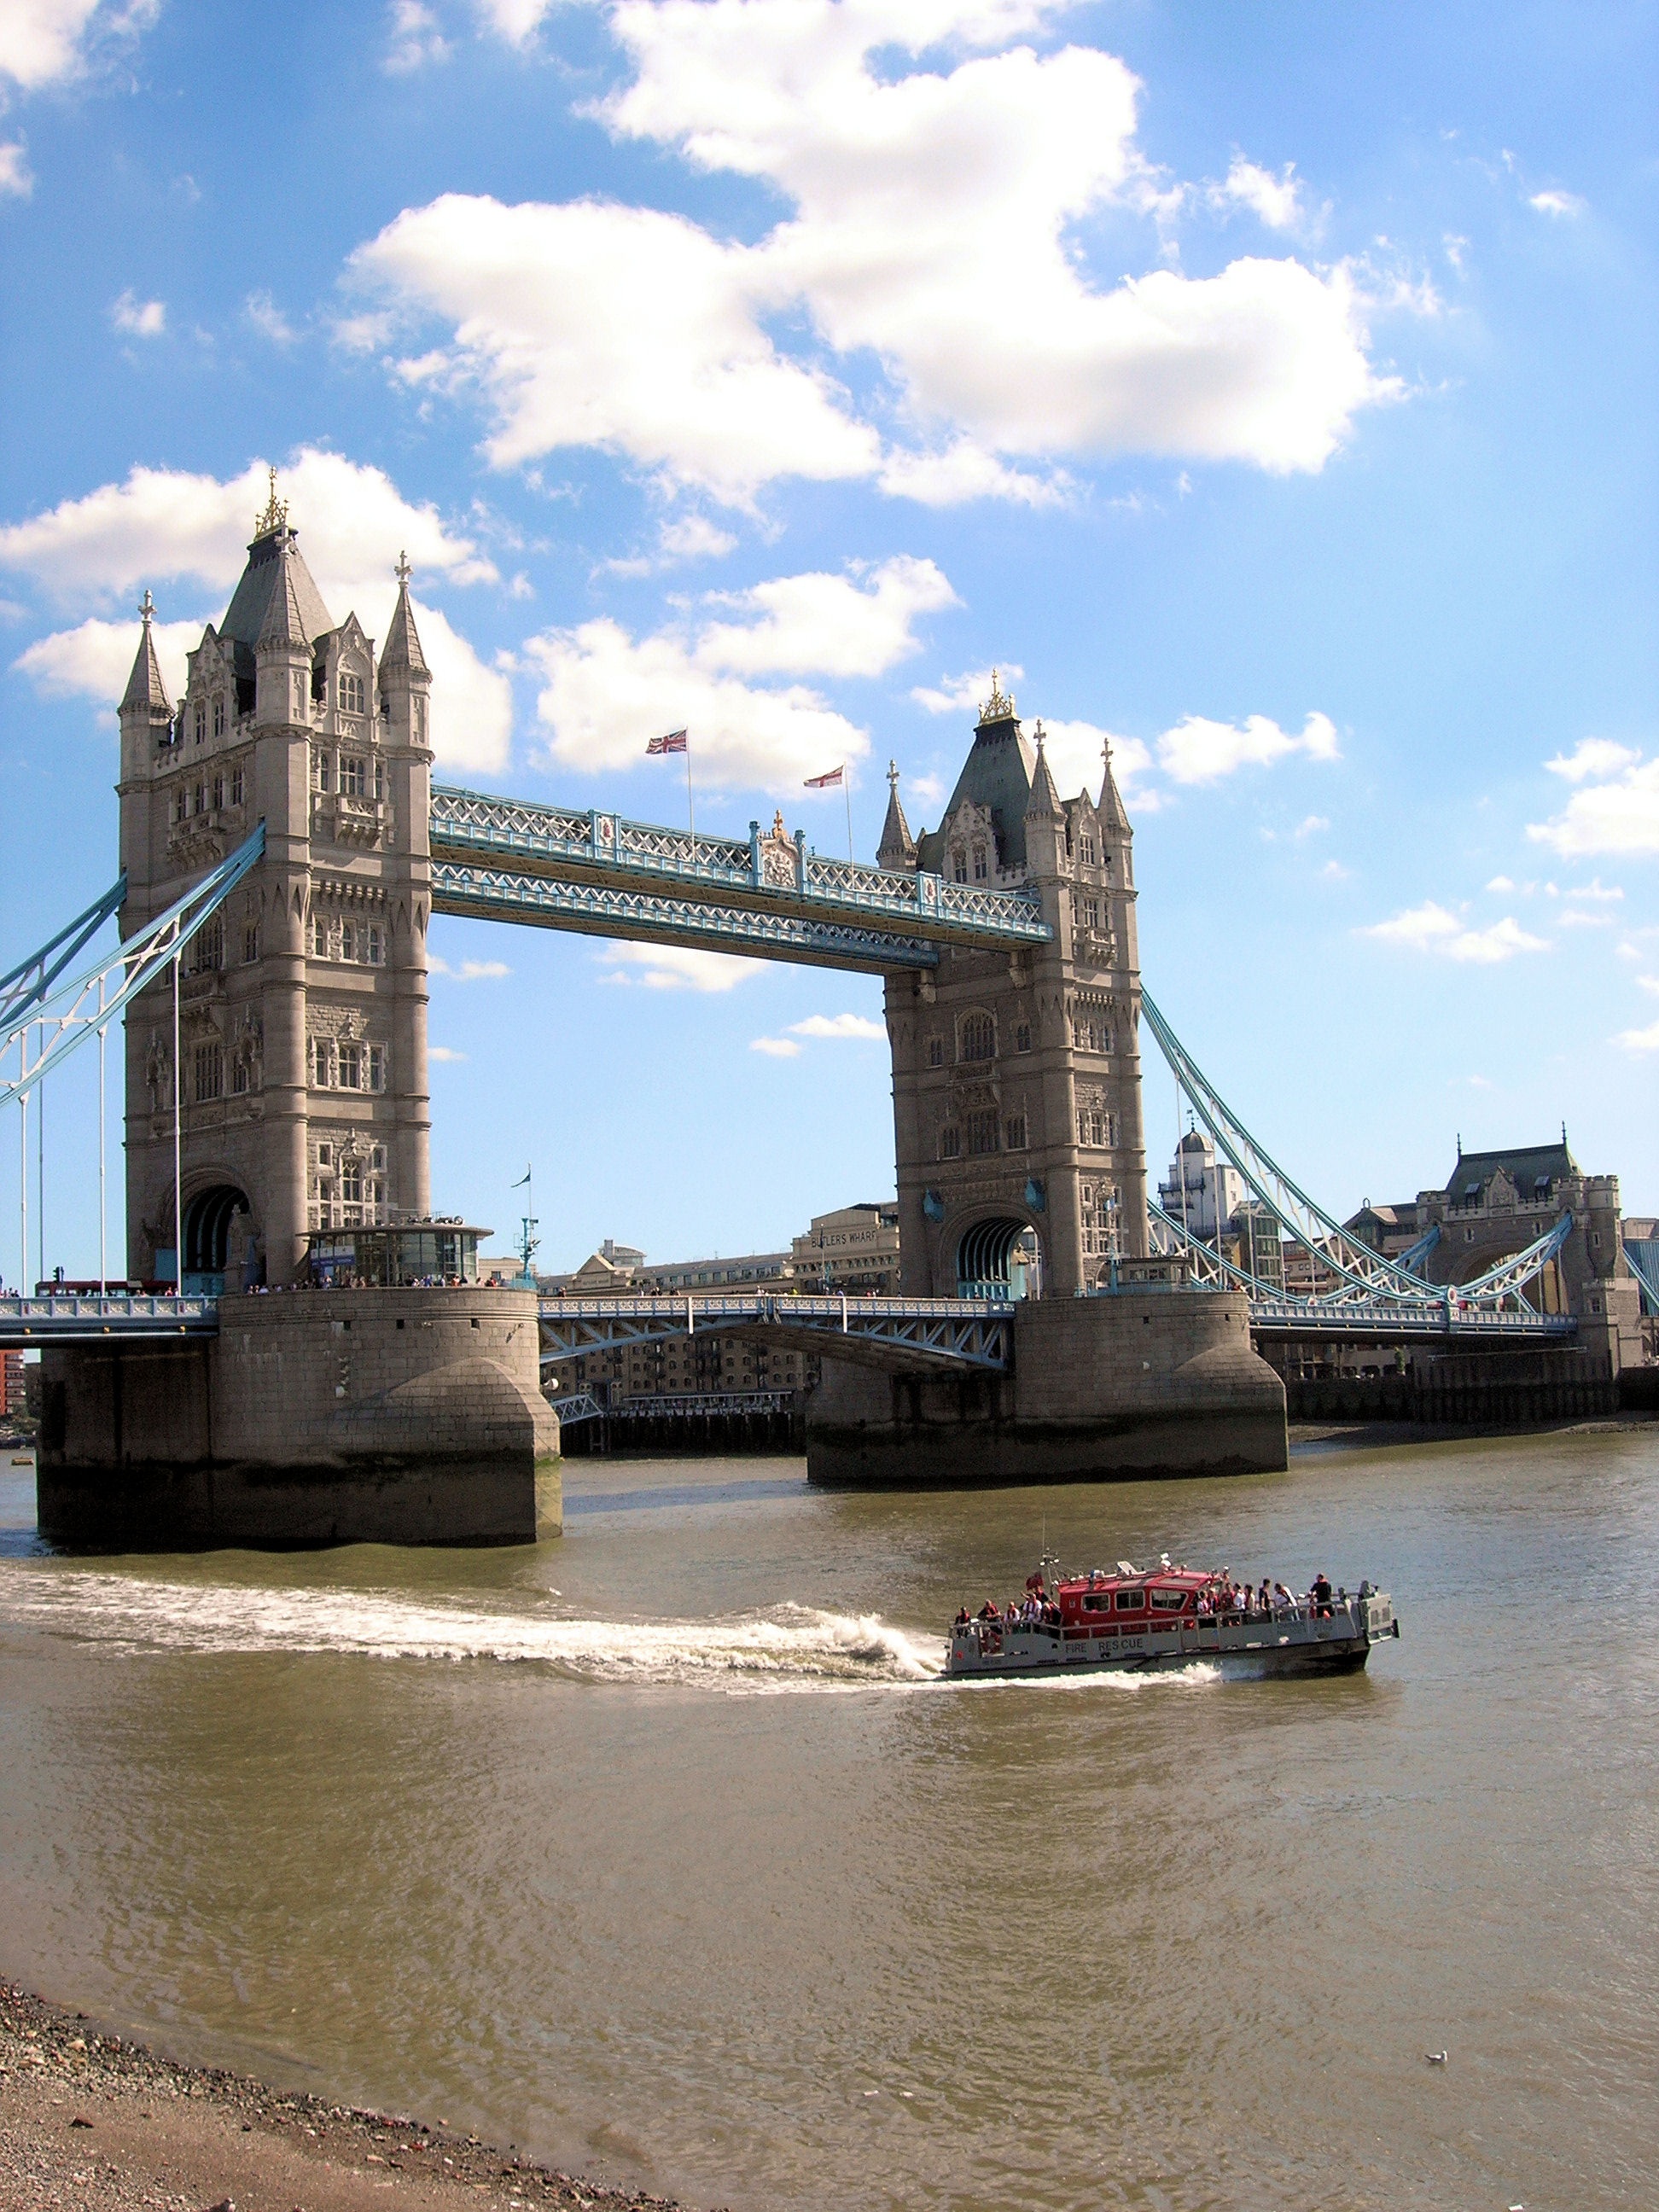
sea, coast, bridge, city, river, cityscape, travel, europe, tower, landmark, harbor, tourism, waterway, uk, england, london, british, britain